Vágner Love

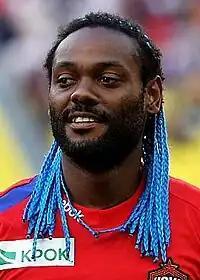
Vágner Love with CSKA Moscow, 2009

Vágner Silva de Souza (born 11 June 1984), known as Vágner Love, is a Brazilian professional footballer who plays as a forward for Série C club Retrô. He is a forward who has been described by "World Soccer Magazine" as possessing "mobility, flair, awareness and powerful shooting".